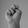
ASL letter: N